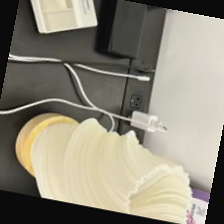
Label: no bracelet mod